What Did You Expect? (film)

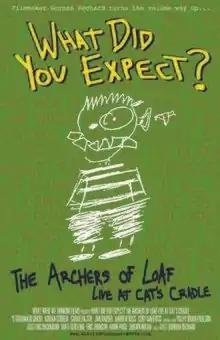
poster

What Did You Expect? is a live concert documentary capturing the Archers of Loaf reunion tour. Directed by Gorman Bechard, it made its film festival debut in June, 2012.